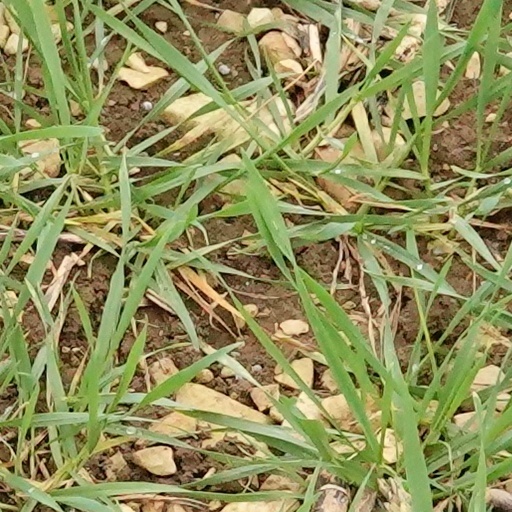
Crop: wheat